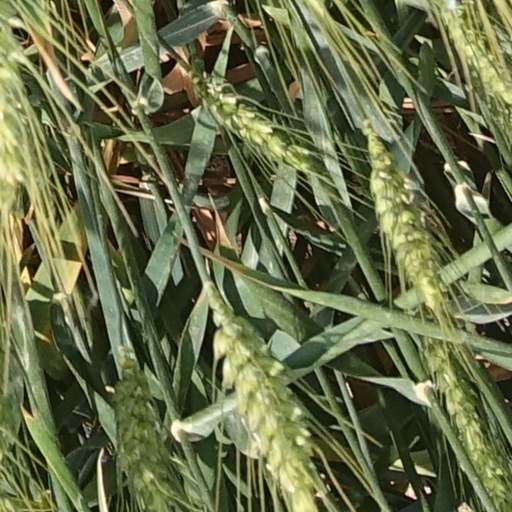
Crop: wheat